Bhupatindra Malla

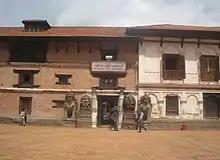

The palace of fifty five windows (Nepal bhasa: , "ngé ngāpā jhya") was the remodeling of a palace first constructed by King Jayayakshya Malla which was damaged in the earthquake of 1681. Bhupatindra later remodeled the palace with fifty-five windows and today is considered a great example of Nepalese woodcarving. There is one misconception that Bhupatindra Malla built the palace with fifty-five windows to provide one for each of his fifty-five wives. However, there isn't much evidence to support this as Bhupatindra likely only had a single queen. Moreover, the palace was likely made for musical purposes as supported by the recent discoveries of 147 carvings of musical rāgas and their names on the cornice separating the ground floor and the first floor of the palace.